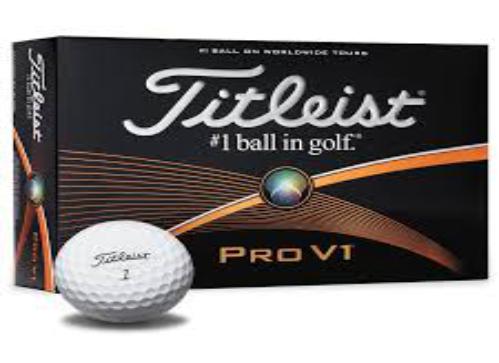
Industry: Sports